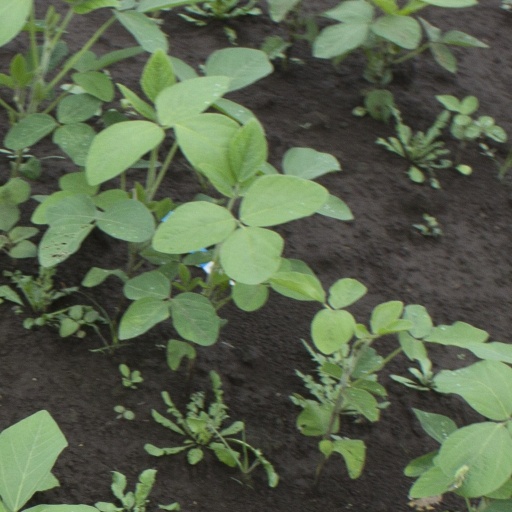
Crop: soybean